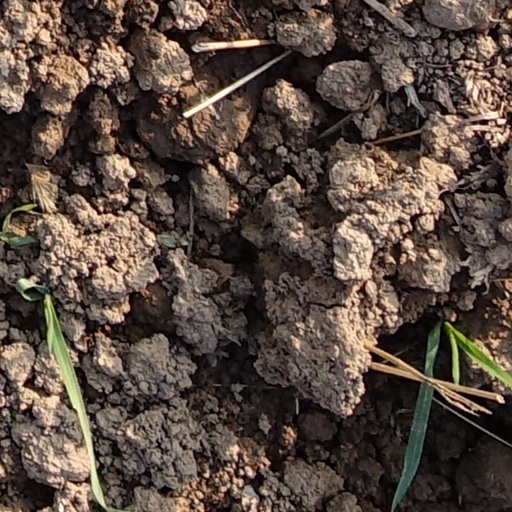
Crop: wheat